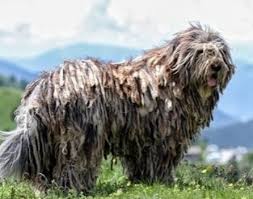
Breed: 318-n000115-komondor